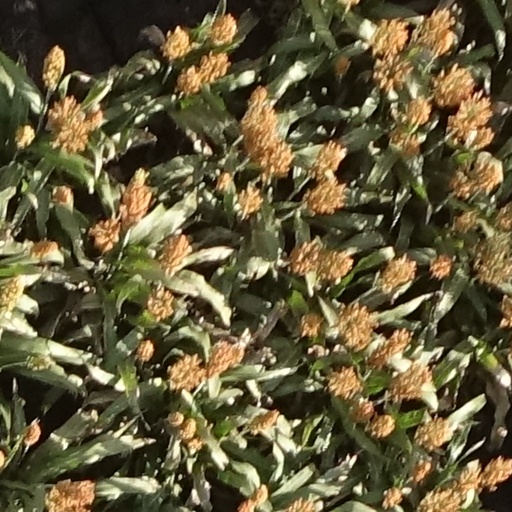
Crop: sorghum